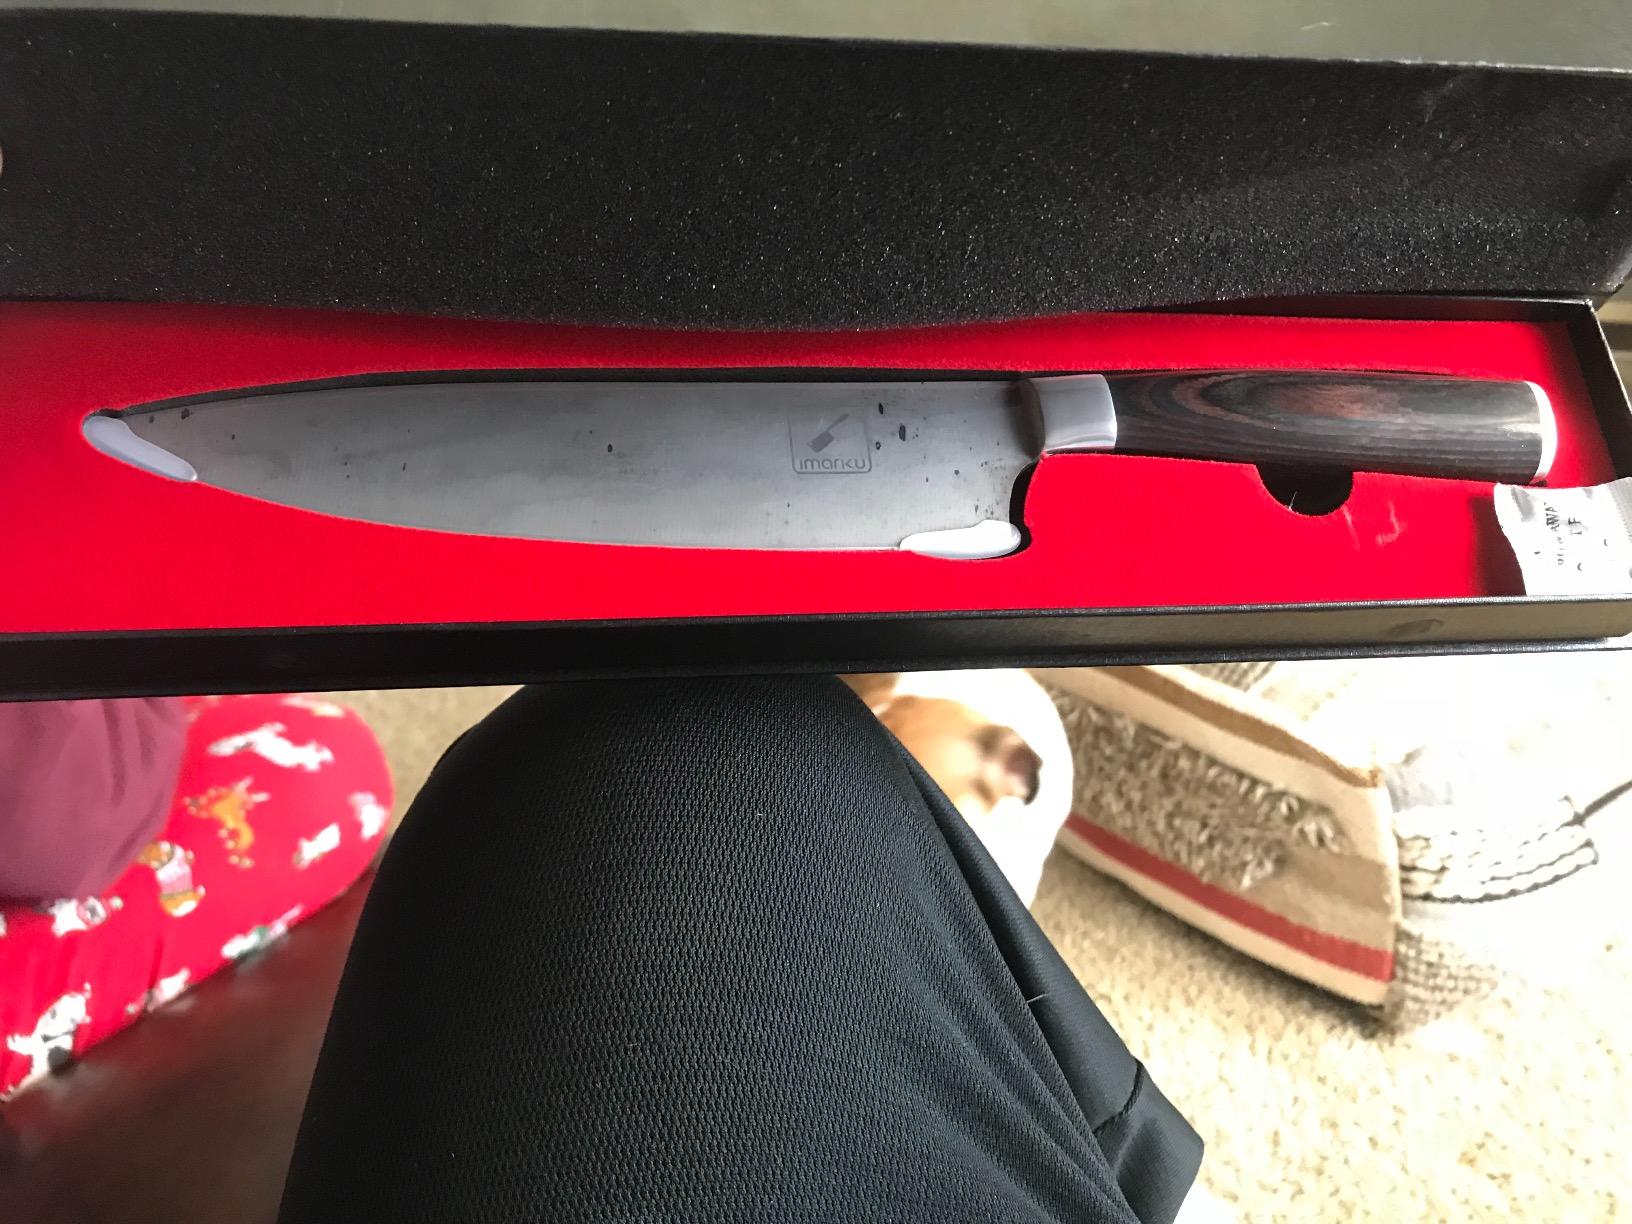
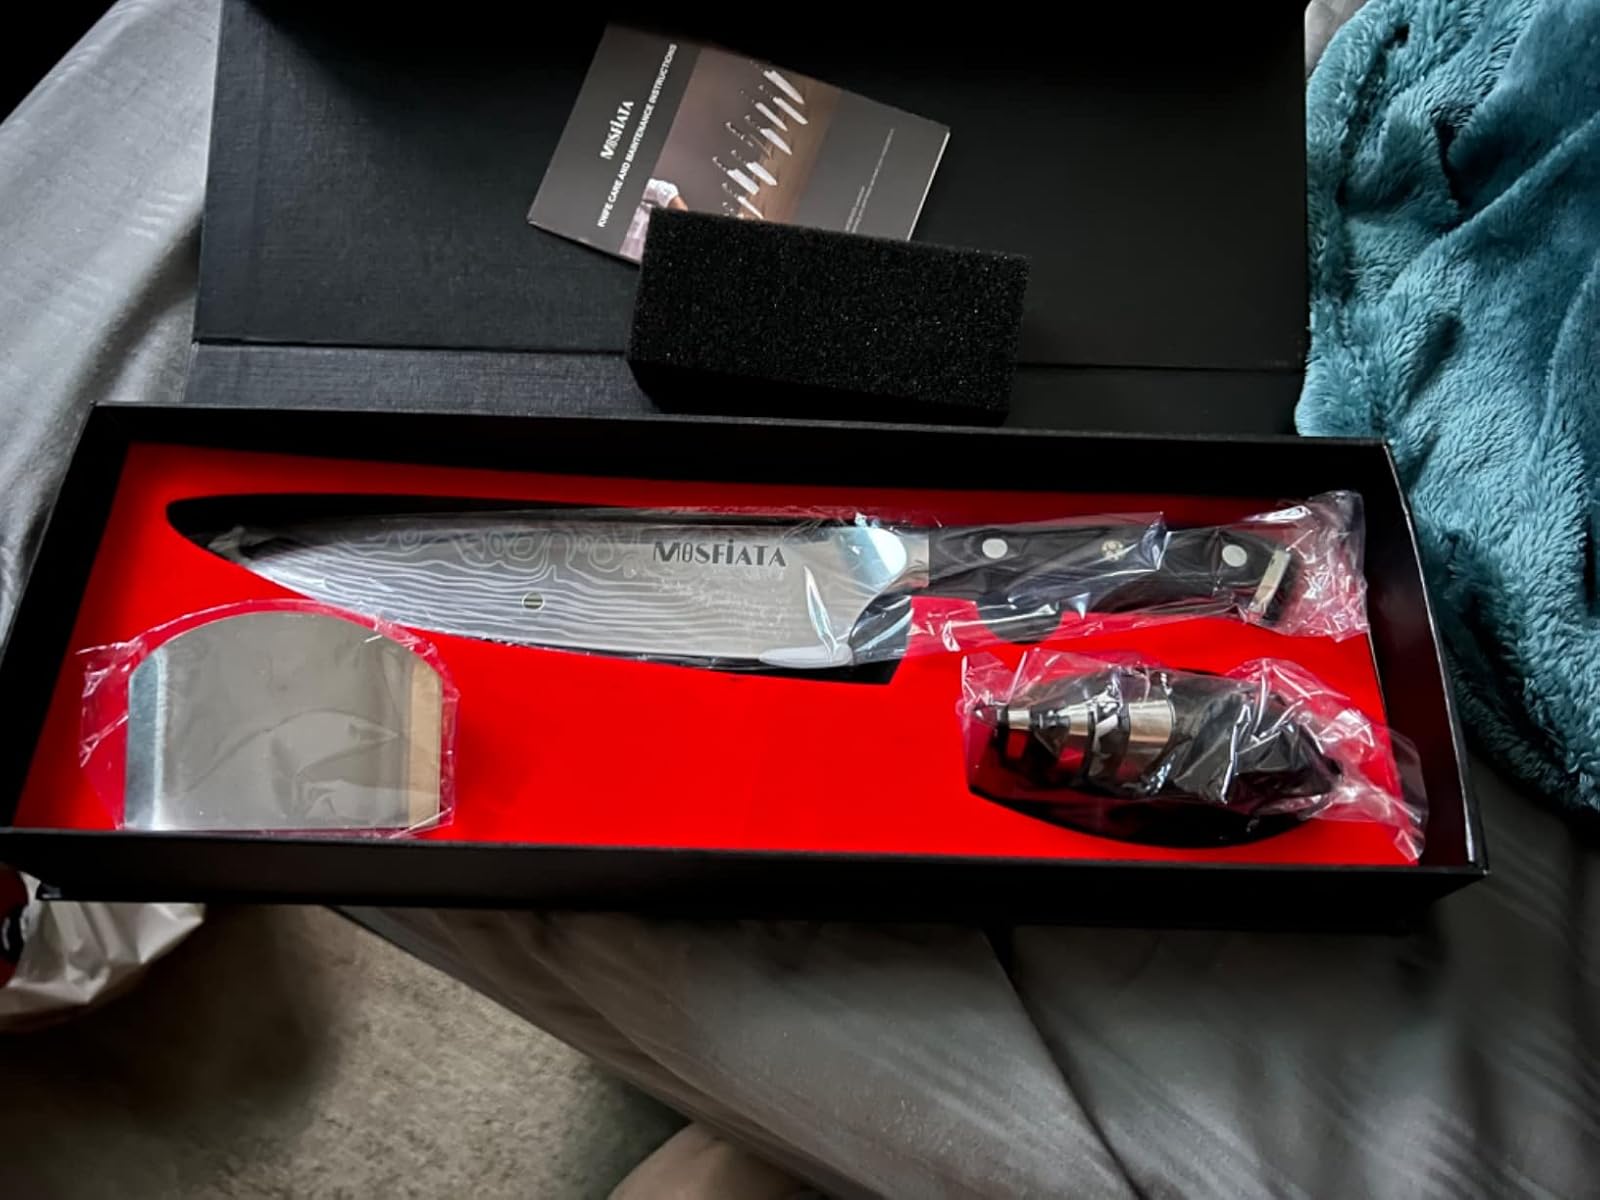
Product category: items_knife
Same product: no